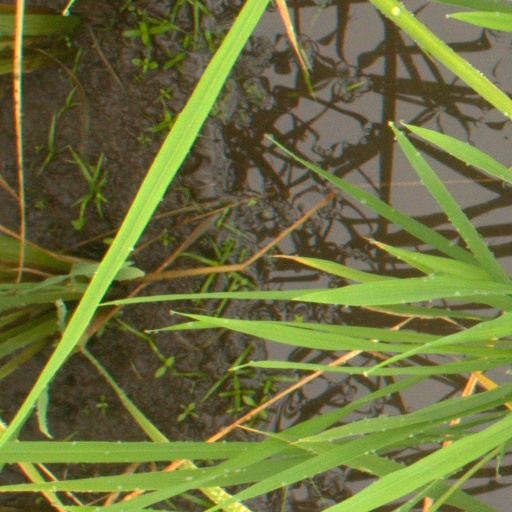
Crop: rice